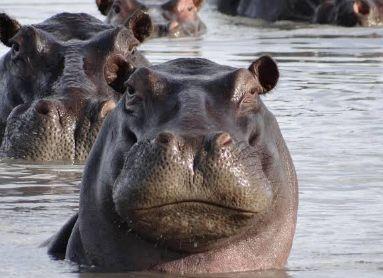
Wanyama pori aina ya kifaru, wenye vichwa vikubwa na midomo mipana, wapo ndani ya maji, wakiogelea na kujitayarisha kwa mawindo.